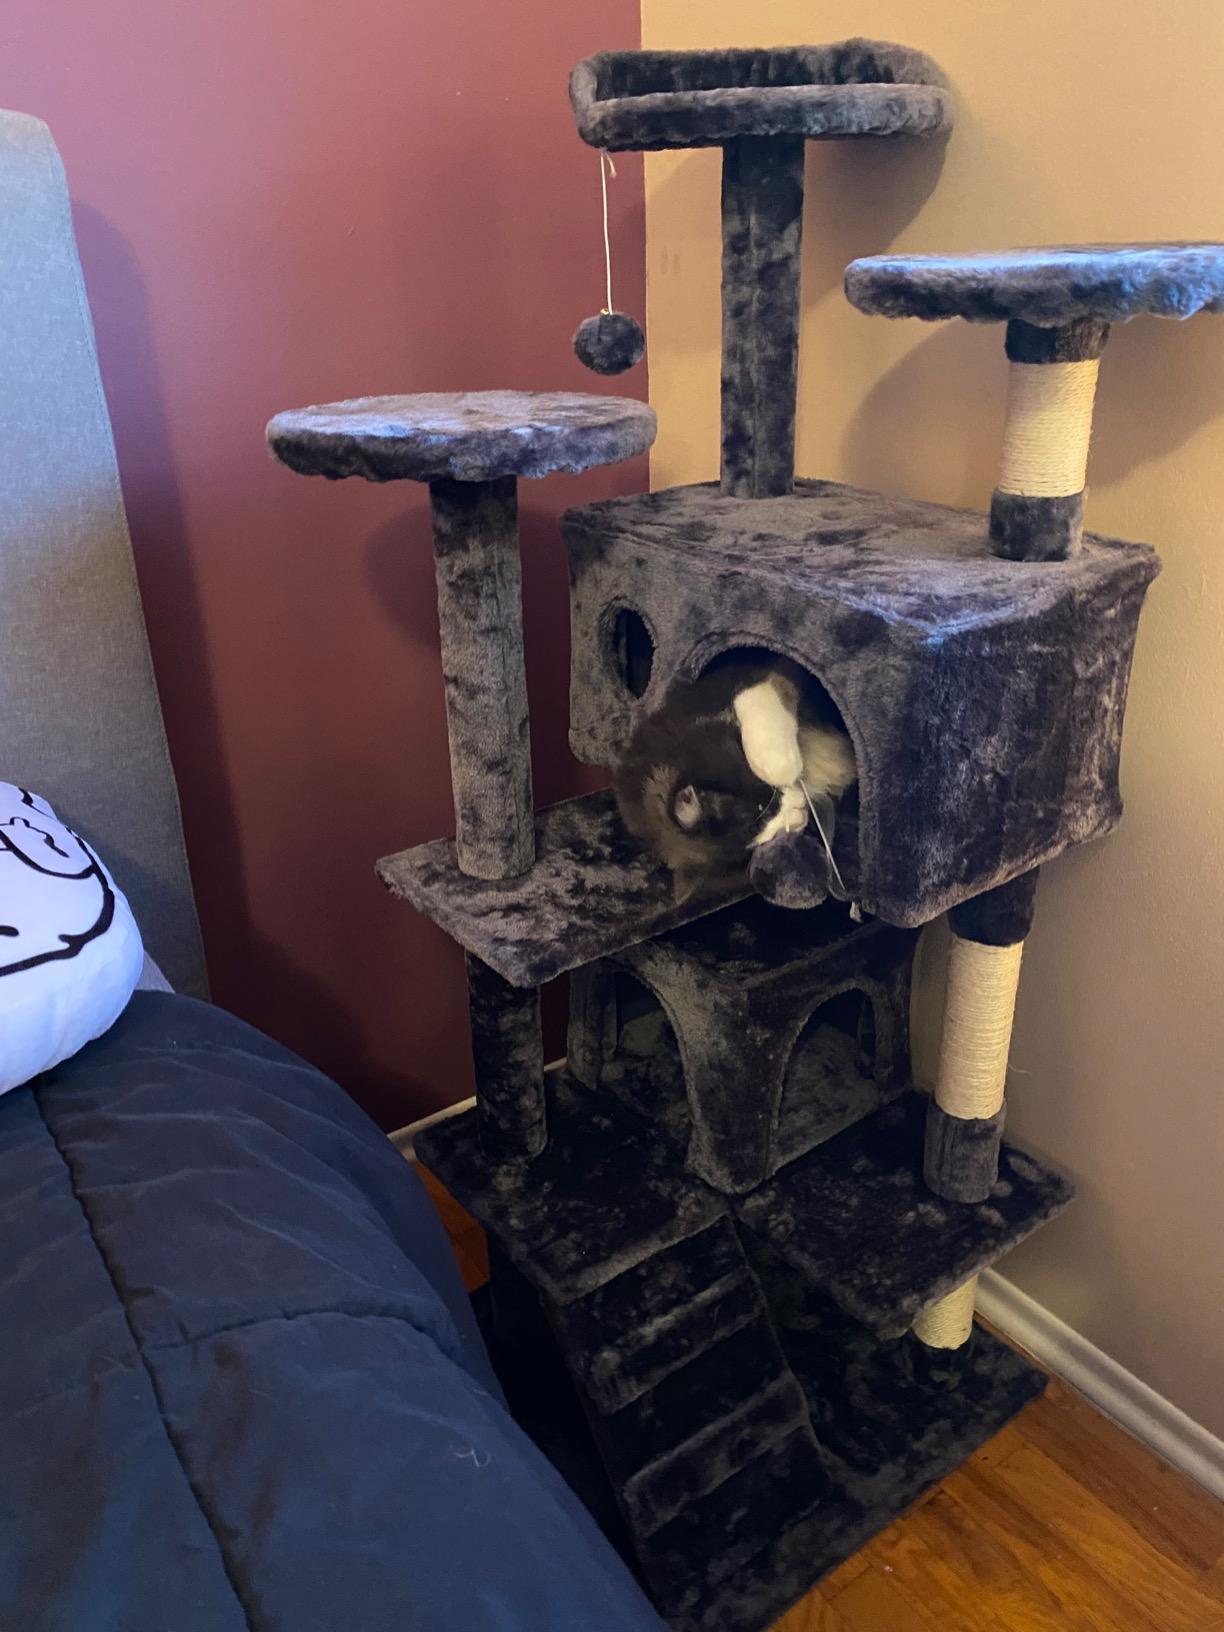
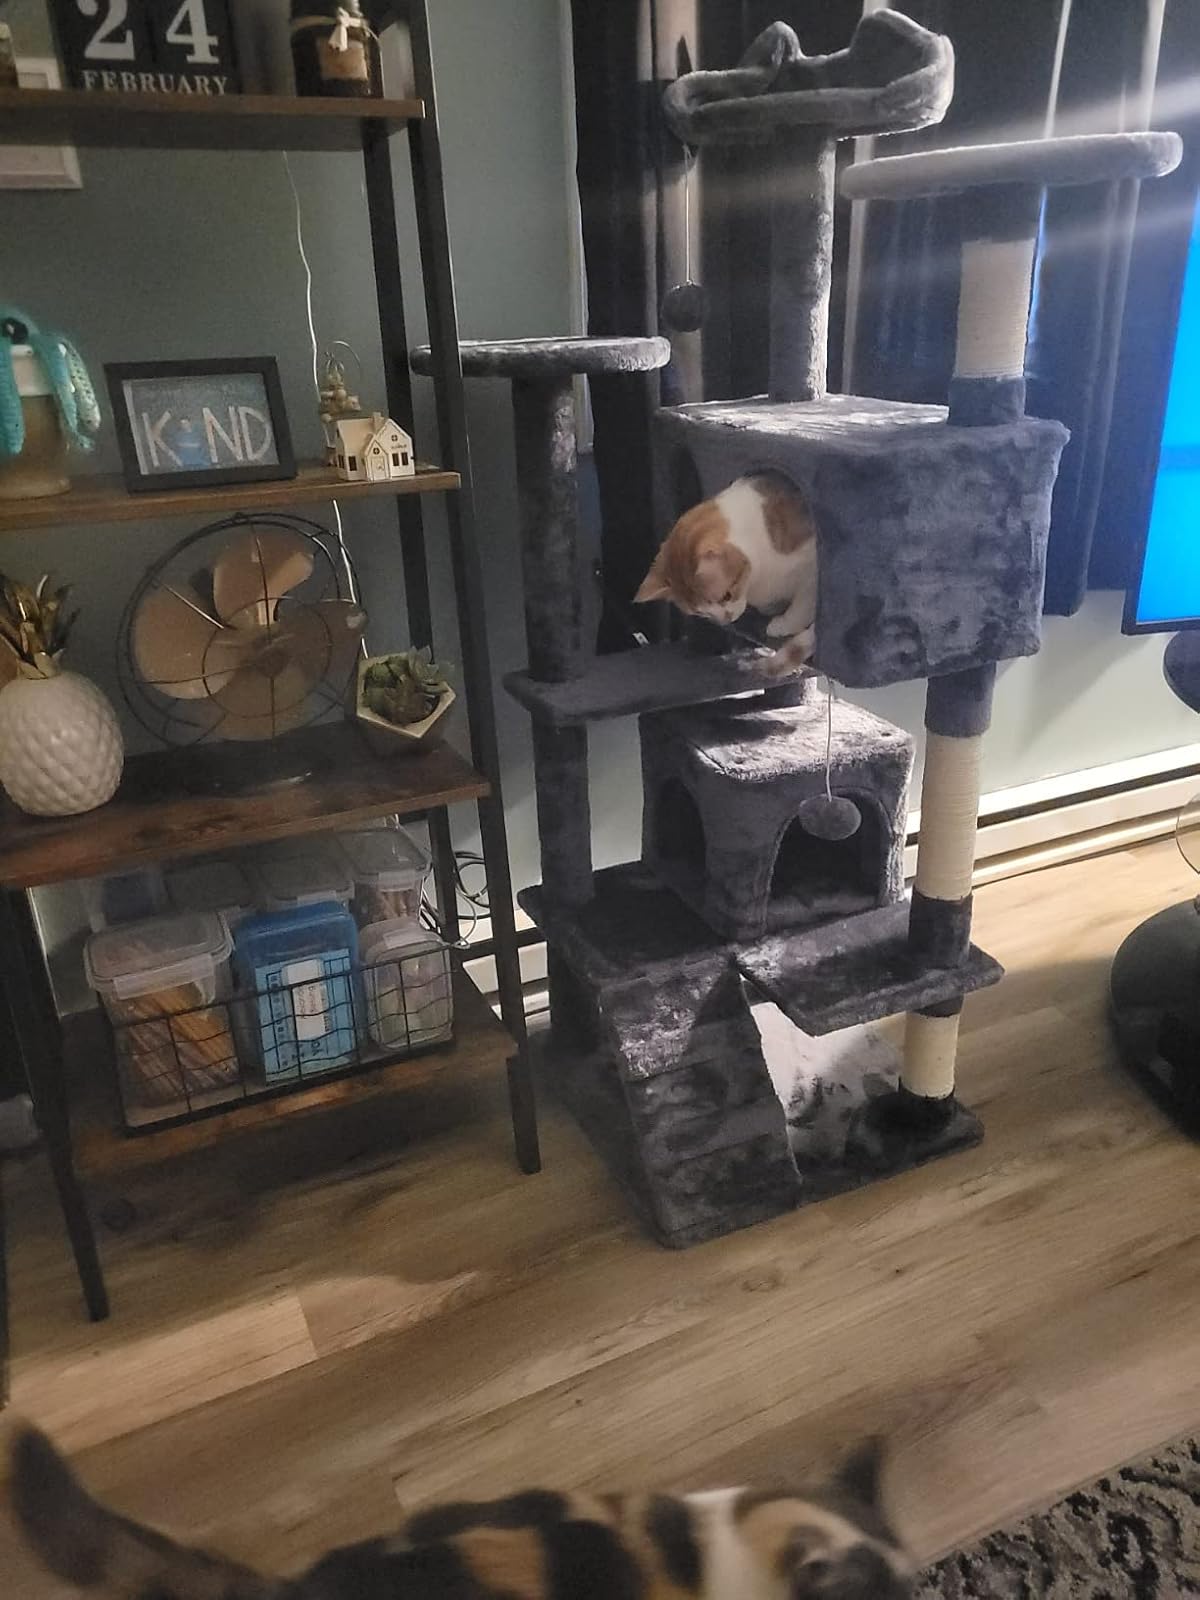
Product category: items_cat tree
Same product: yes